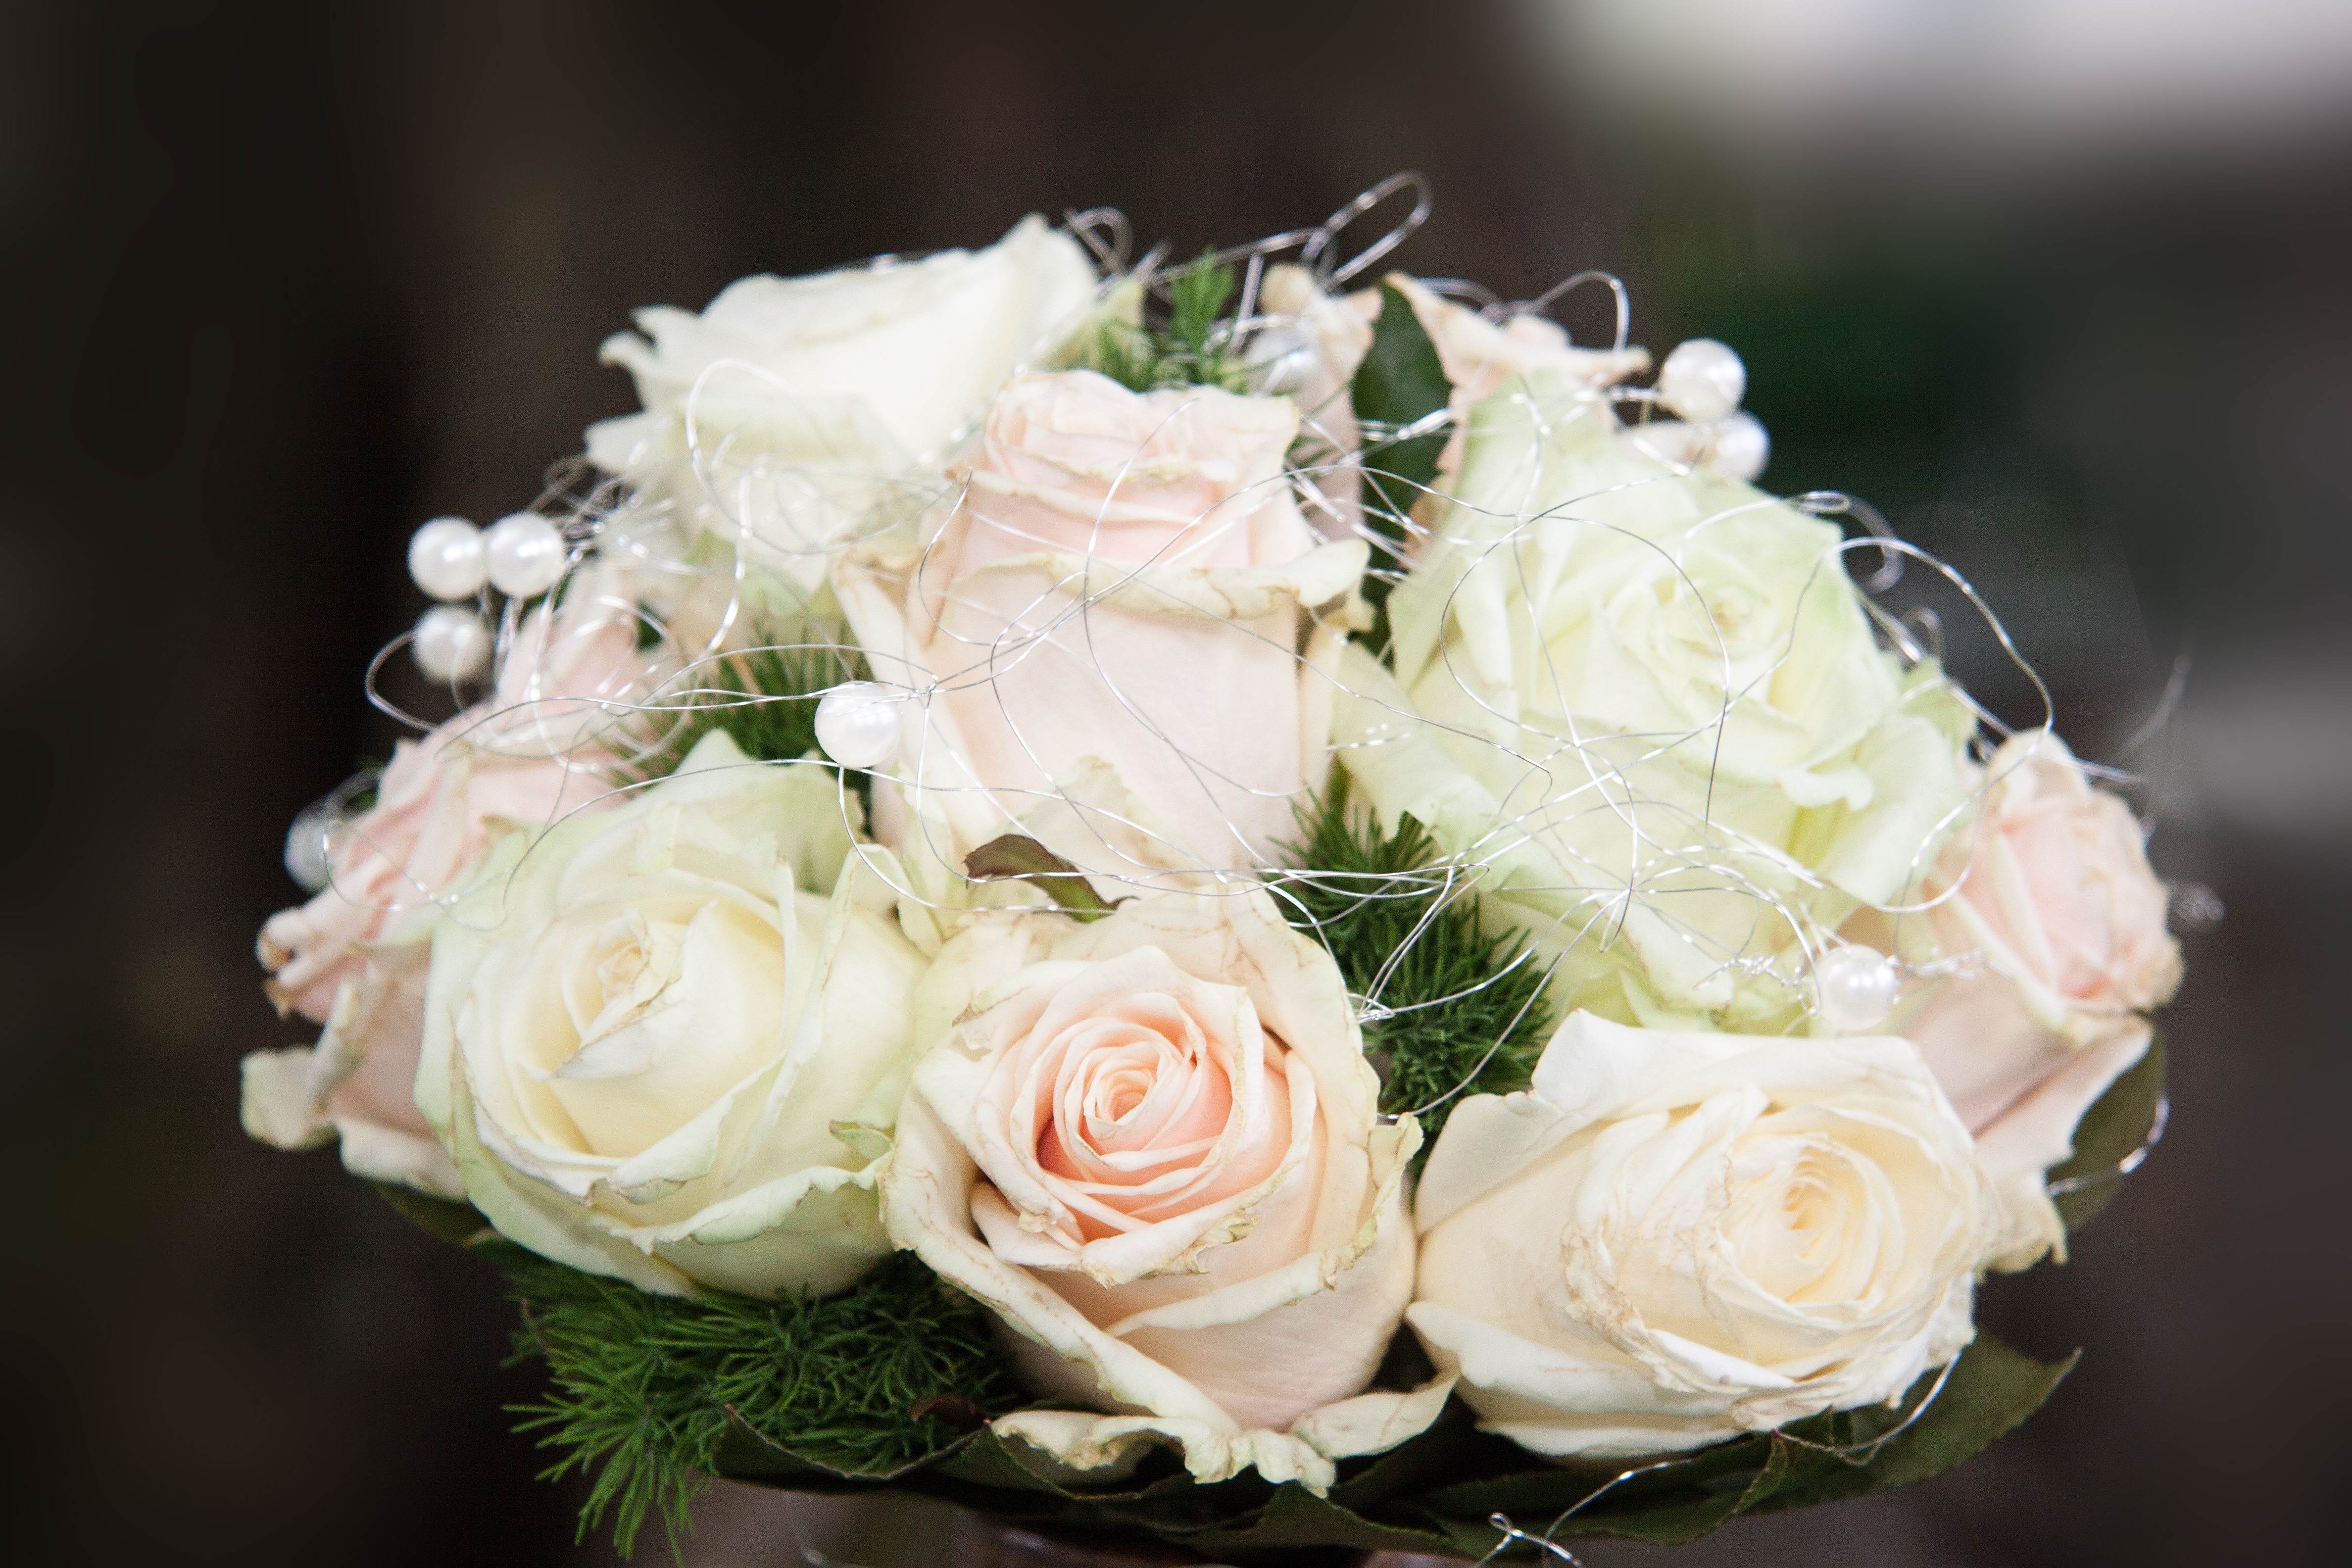
man, plant, woman, flower, petal, celebration, love, bouquet, symbol, romance, wedding, flora, map, bride and groom, flowers, close up, roses, pair, wedding bouquet, luck, floristry, before, unit, marry, bridal bouquet, flowering plant, garden roses, invitation, wedding celebration, flower bouquet, cut flowers, floral design, land plant, flower arranging, invitation card